Renaissance in Lombardy

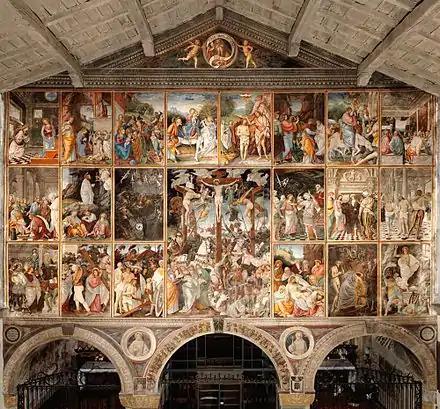
The "Gaudenzian wall" in the church of Santa Maria delle Grazie in Varallo

Compared to his predecessor, Ludovico was concerned about reviving the great architectural worksites, partly due to the new awareness of their political significance linked to the fame of the city and, by extension, of its prince. Among the most important works, in which the fruitful exchanges between masters were consummated, were essentially the Pavia Cathedral (of which a wooden model dating from 1497 is still preserved), the castle and square of Vigevano, and the tiburium of the Milan Cathedral. Studies on centrally planned buildings enlivened Bramante's research and fascinated Leonardo, filling pages of his codices with solutions of increasing complexity.